William Murdoch

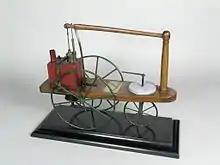
Murdoch's model steam carriage

An important invention for which Murdoch receives less credit than one might expect is Britain's first working model of a steam carriage, or road locomotive, in 1784. French engineer Nicolas-Joseph Cugnot had already demonstrated the utility of such a device by building (from 1769) two full-sized working steam vehicles, one of which was designed to carry 4–5 tonnes. All that was needed was a more effective design.